Mélanie de Pourtalès

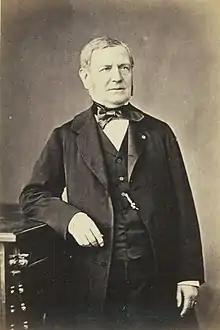
Her father Baron Alfred Renouard de Bussière

She was born on 26 March 1836 at the Château de Robertsau in Strasbourg, to the former Sophie Mélanie de Coehoorn (1802–1880), and Baron Alfred Renouard de Bussière (1804–1887), who was from a wealthy Strasbourg industrial family. He was director of the Royal Mint of Strasbourg from 1834 to 1860, before being appointed head of the Royal Mint of Paris.